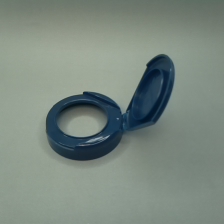
Color: blue
Cap type: flip-top cap